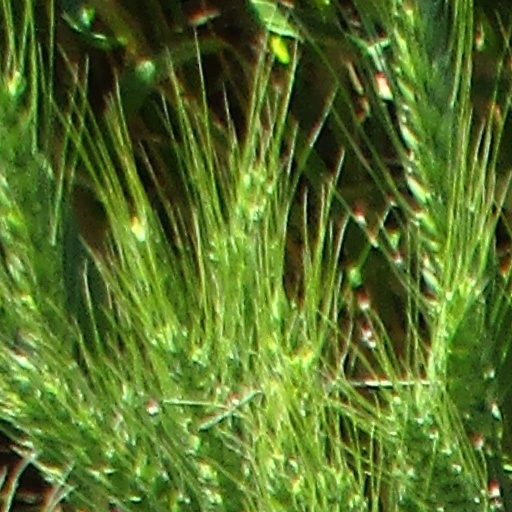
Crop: wheat